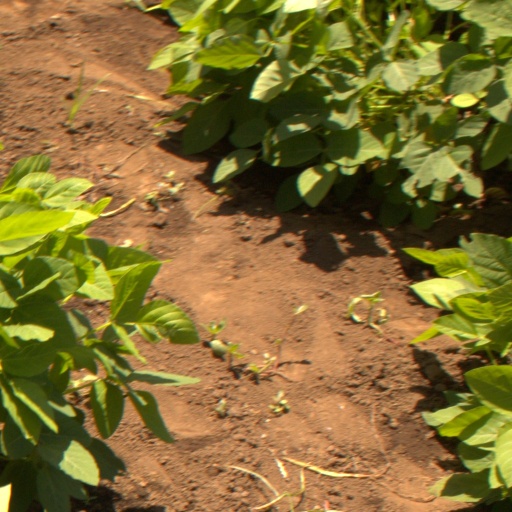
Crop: soybean